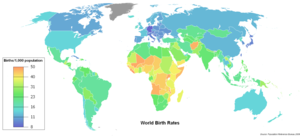
Fødselsrate / Fødselsrater i det 21. århundrede
Verdenskort, hvor farverne viser fødselsraten efter land 2008
Fødselsrate defineres som levendefødte i et år pr. 1000 af middelfolkemængden.